Opposition to United States involvement in the Vietnam War

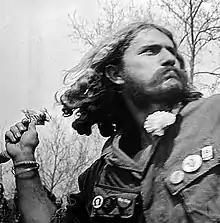
A Vietnam War veteran throwing his medal at the US Capitol

The first effect of the opposition movement that led to the end of the war was that fewer soldiers were available for the army. The draft was protested and even ROTC programs too. Howard Zinn first provides a note written by a student of Boston University on May 1, 1968, which stated to his draft board, "I have absolutely no intention to report for that exam, or for induction, or to aid in any way the American war effort against the people of Vietnam ..." The opposition to the United States' involvement in the Vietnam War had many effects, which led to the eventual end of the involvement of the United States. This refusal letter soon led to an overflow of refusals ultimately leading to the event provided by Zinn stating, "In May 1969 the Oakland induction center, where draftees reported from all of Northern California, reported that of 4,400 men ordered to report for induction, 2,400 did not show up. In the first quarter of 1970 the Selective Service System, for the first time, could not meet its quota."